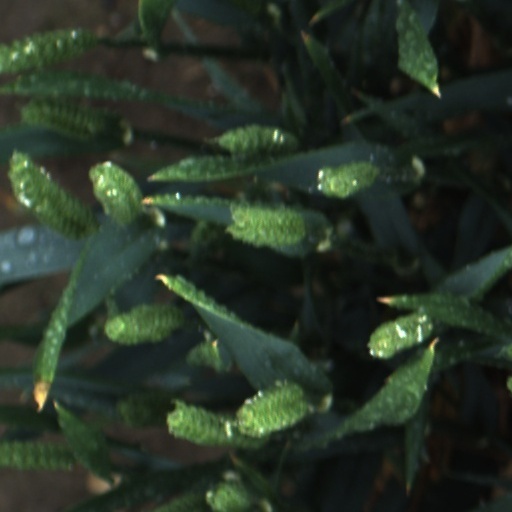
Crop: wheat